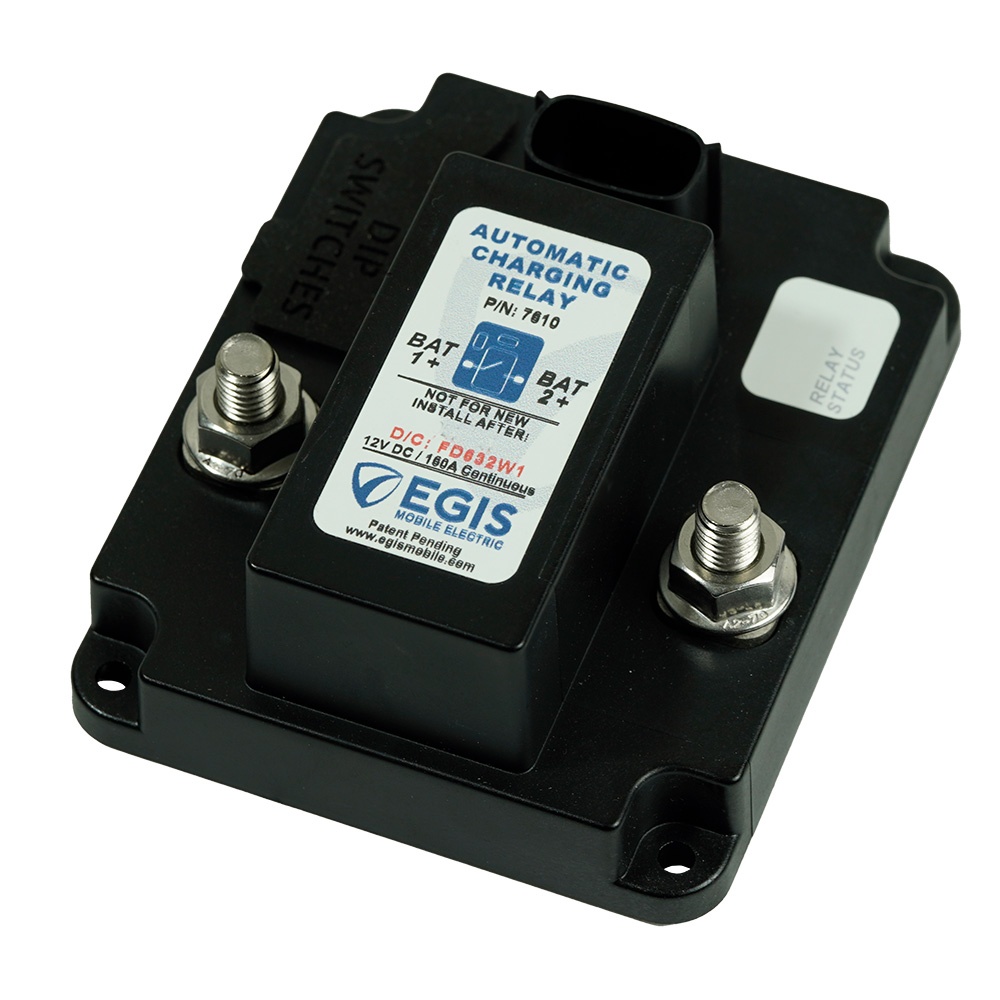
Egis Automatic Charging Relay Plus - 160A - 24V
Automatic Charging Relay Plus - 160A - 24V This 160A Egis automatic charging relay eliminates dead-start batteries by sharing charging on either of two batteries and isolating batteries when no charge sources are present. Applications: Supports multiple engines or independent charge systems by incorporating two independent start or engine isolation inputs to allow isolation of charge sources when both are active to maximize charging performance Protects Electrical System Cascading Faults with an optional lock-out from closing if one terminal is connected to a battery with a shorted cell Features: Ultra-low power draw compared to typical ACRs (7-10 mA) vs. the 7610 ACR @ 1.3 mA will not deplete batteries even after extended electrical system downtime. Simple and robust installation - integrated sealed plug eliminates corrosion; includes Deutsch/Amphenol DTM connector harness Start to assist input option to ensure maximum cranking amps are available by allowing manually connecting batteries via a remote switch Bullet-proof construction - sealed unit, stainless steel hardware, and high-temperature materials allow mounting anywhere; Integrated thermal overload shutdown protection Additional low-amp output can be used to report device status remotely or drive a secondary relay for charge to a battery bank without a charge source (see examples) Specifications: Continuous Current Amps: 160 Voltage Range (VDC): 16 – 36 Off-State Current Draw (mA): 1.3 Interrupt Current (Amps): 240 AC Closing Voltage Range (VDC): 25.8-27.2 AC Opening Voltage Range (VDC): 24.2-25.6 Focal Features: Top Side Dip Switches Accessible after mounting for programming voltage settings and determining active features. Protected by self-retained cover. Stainless Steel Self-Locking Hardware 100% non-ferrous corrosion-resistant materials. All attachment screws and nuts are self-locking. Integral I/O Connector Sealed Molex MX-150 connector eliminates the susceptibility to corrosion and vibrating loose of 1/4" quick connect terminals on competitive products. Connection Options Comes standard with a Deutsch DT/AT style connector harness. Provides three connection options (MX-150, DT/AT, and wire leads). Easy Integration with RT Fuse Blocks (24 HR Circuits) Optional EasyLink bus bars reduce the space and cost of connecting TH Series relays with RT Series fuse blocks. LED Diagnostics Indicates pending relay ON/OFF, under voltage, over voltage/temp, start isolation/assist, and output on/off status. WARNING: This product can expose you to chemicals which are known to the State of California to cause cancer, birth defects or other reproductive harm. For more information go to P65Warnings.ca.gov . Quick Guide (pdf)
Brand: CWR
Category: Vehicles & Parts > Vehicle Parts & Accessories > Motor Vehicle Parts > Motor Vehicle Power & Electrical Systems > Relays